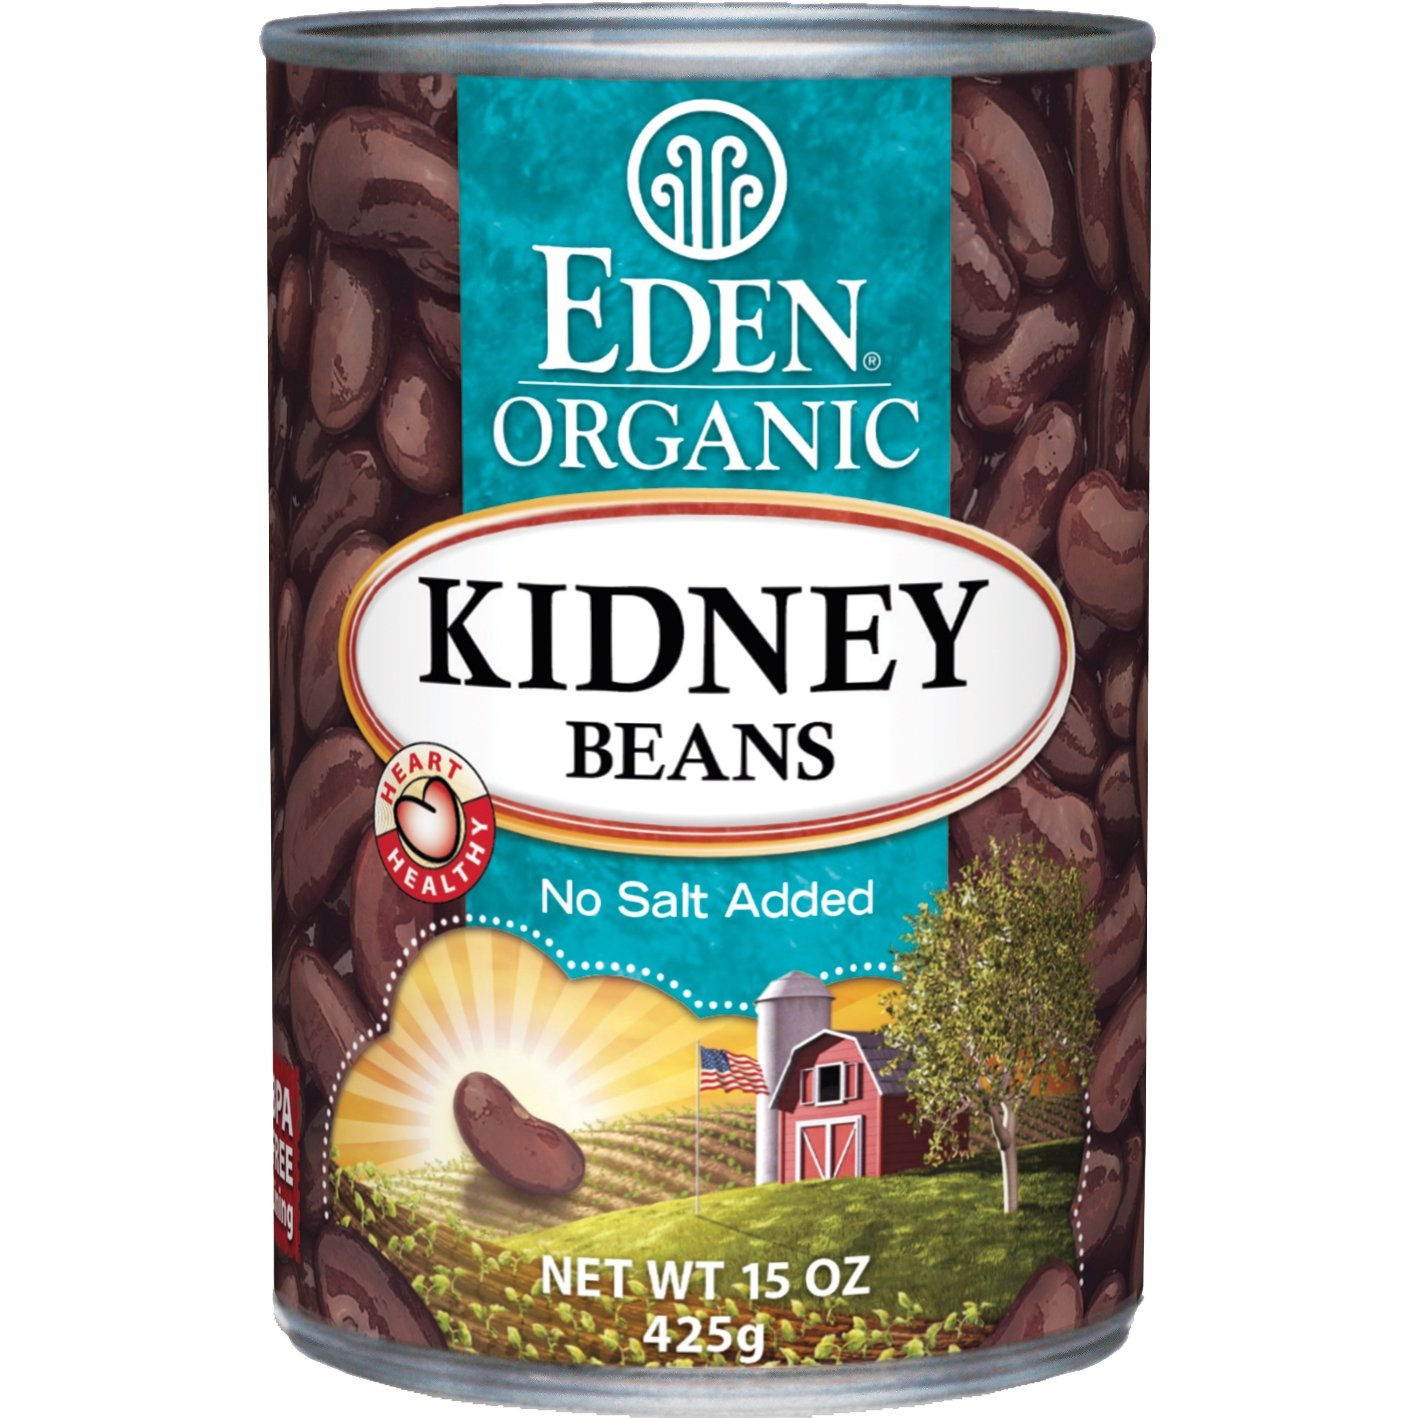
Item Name: Eden Organic Kidney Beans, No Salt Added, 15 Ounce (Pack of 12)
Value: 180.0
Unit: Ounce

Price: 33.27